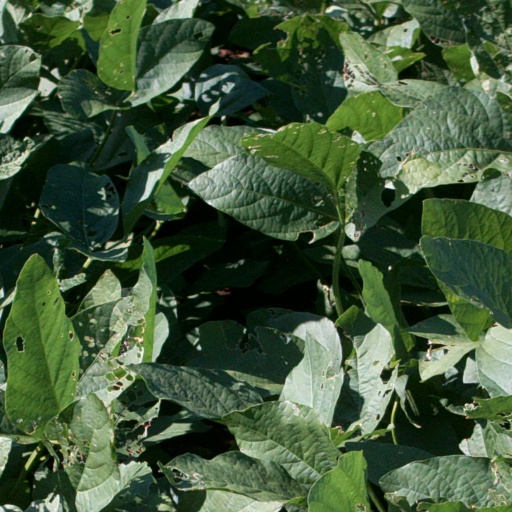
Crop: soybean